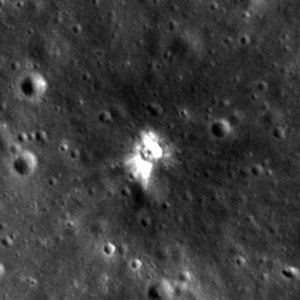
Les cratères lunaires désignent les cratères présents sur la Lune. La surface de la Lune présente de nombreux cratères, presque tous formés par impacts.